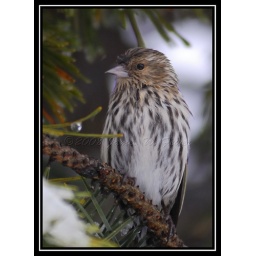
And sitting in a pine tree, LOL!